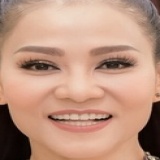
ca sĩ Thu Minh